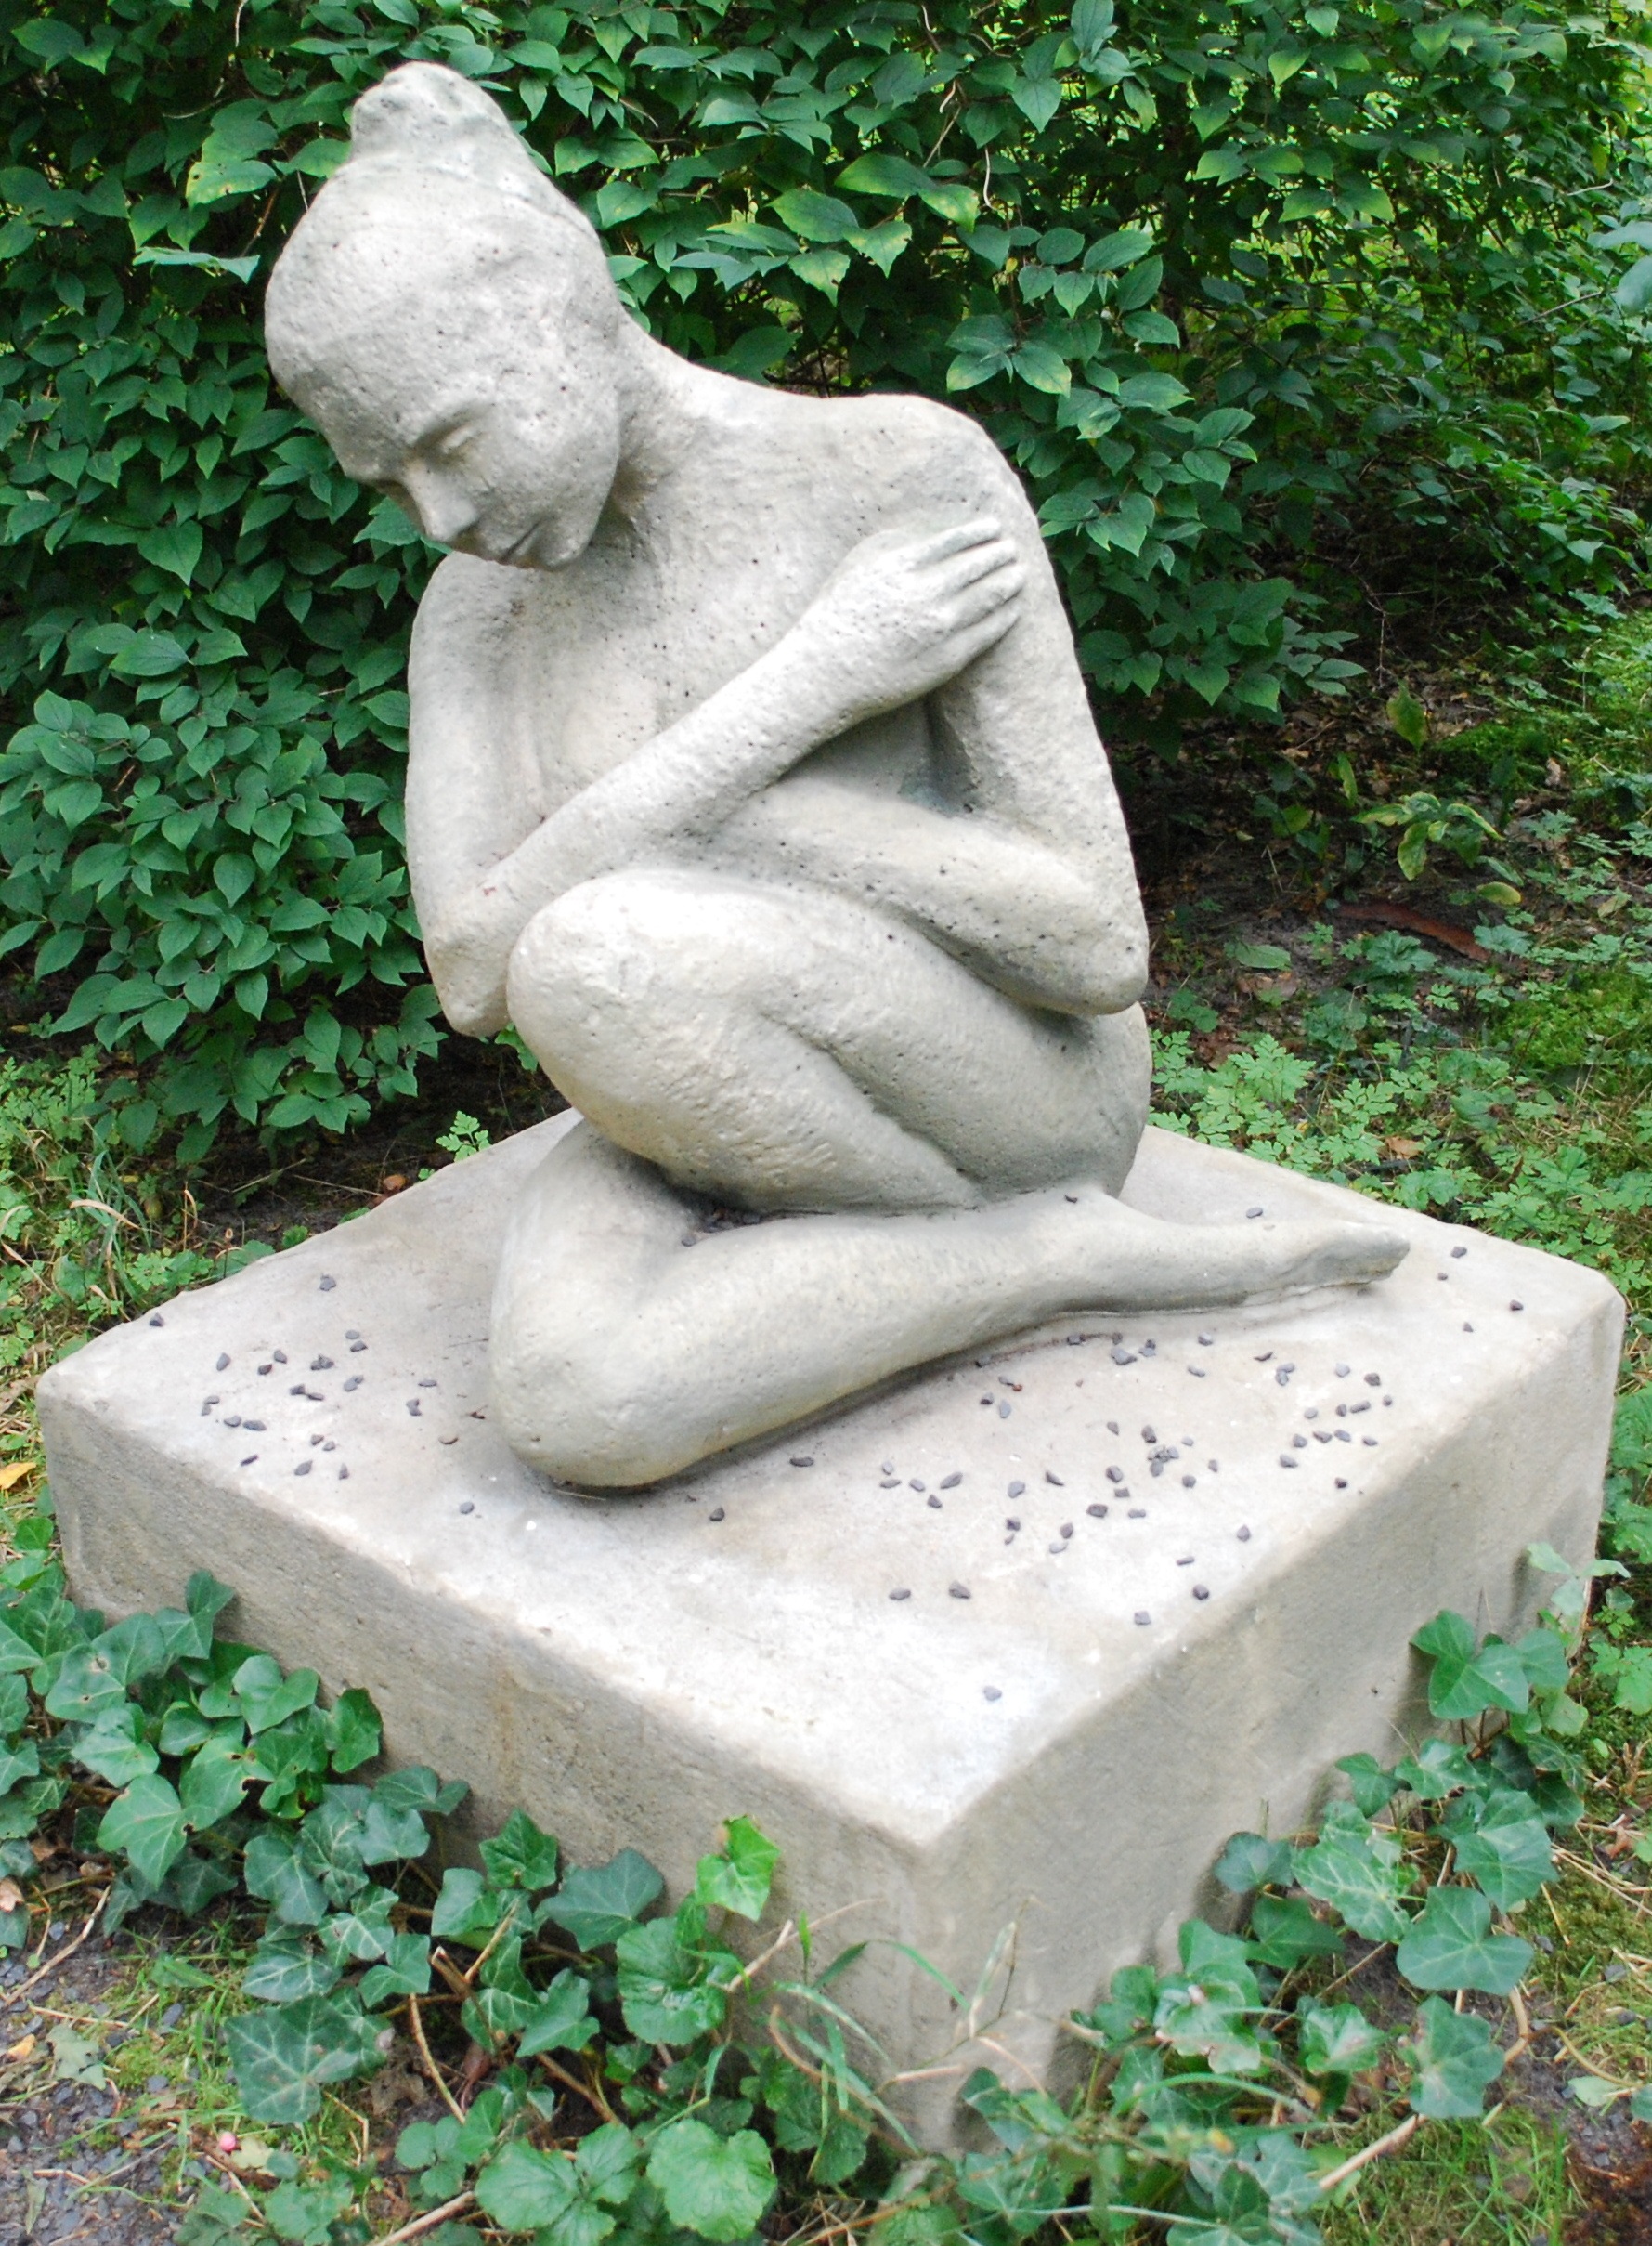
architecture, monument, statue, grave, sculpture, art, headstone, exhibition, graves, grave stones, stone carving, nonbuilding structure